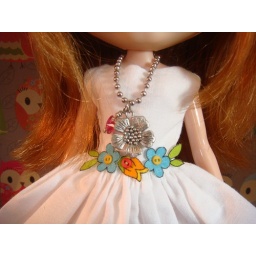
Flower charm and Swarovski Crystal butterfly in hot pink hang from a ball chain